Riverbend (Columbus, Ohio)

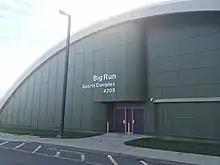
Big Run Sports Complex, in Big Run Park

Big Run Park is located at 4201 Clime Rd Columbus, OH 43228. The Big Run Park is the largest parks in the Columbus Parks system. The park is heavily wooded and is surrounded by wetlands in the South East corner. This Columbus area park is home to the Big Run Soap Box Derby. Inside Big Run Park is the Big Run Sports Complex. The Big Run Sports Complex is an indoor facility located in the right corner of the park. The complex is home to indoor volleyball and basketball. Inside the park is located a City of Columbus Police Sub-Station. The park has 241.71 acres.